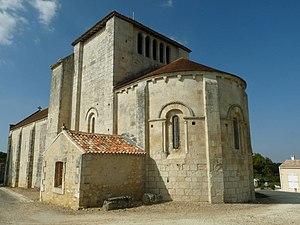
église de Claix (16), France
Claix est une commune du Sud-Ouest de la France, située dans le département de la Charente.
L'église Saint-Christophe est une église catholique située à Claix, en France.
Cet article recense les monuments historiques de la Charente, en France.